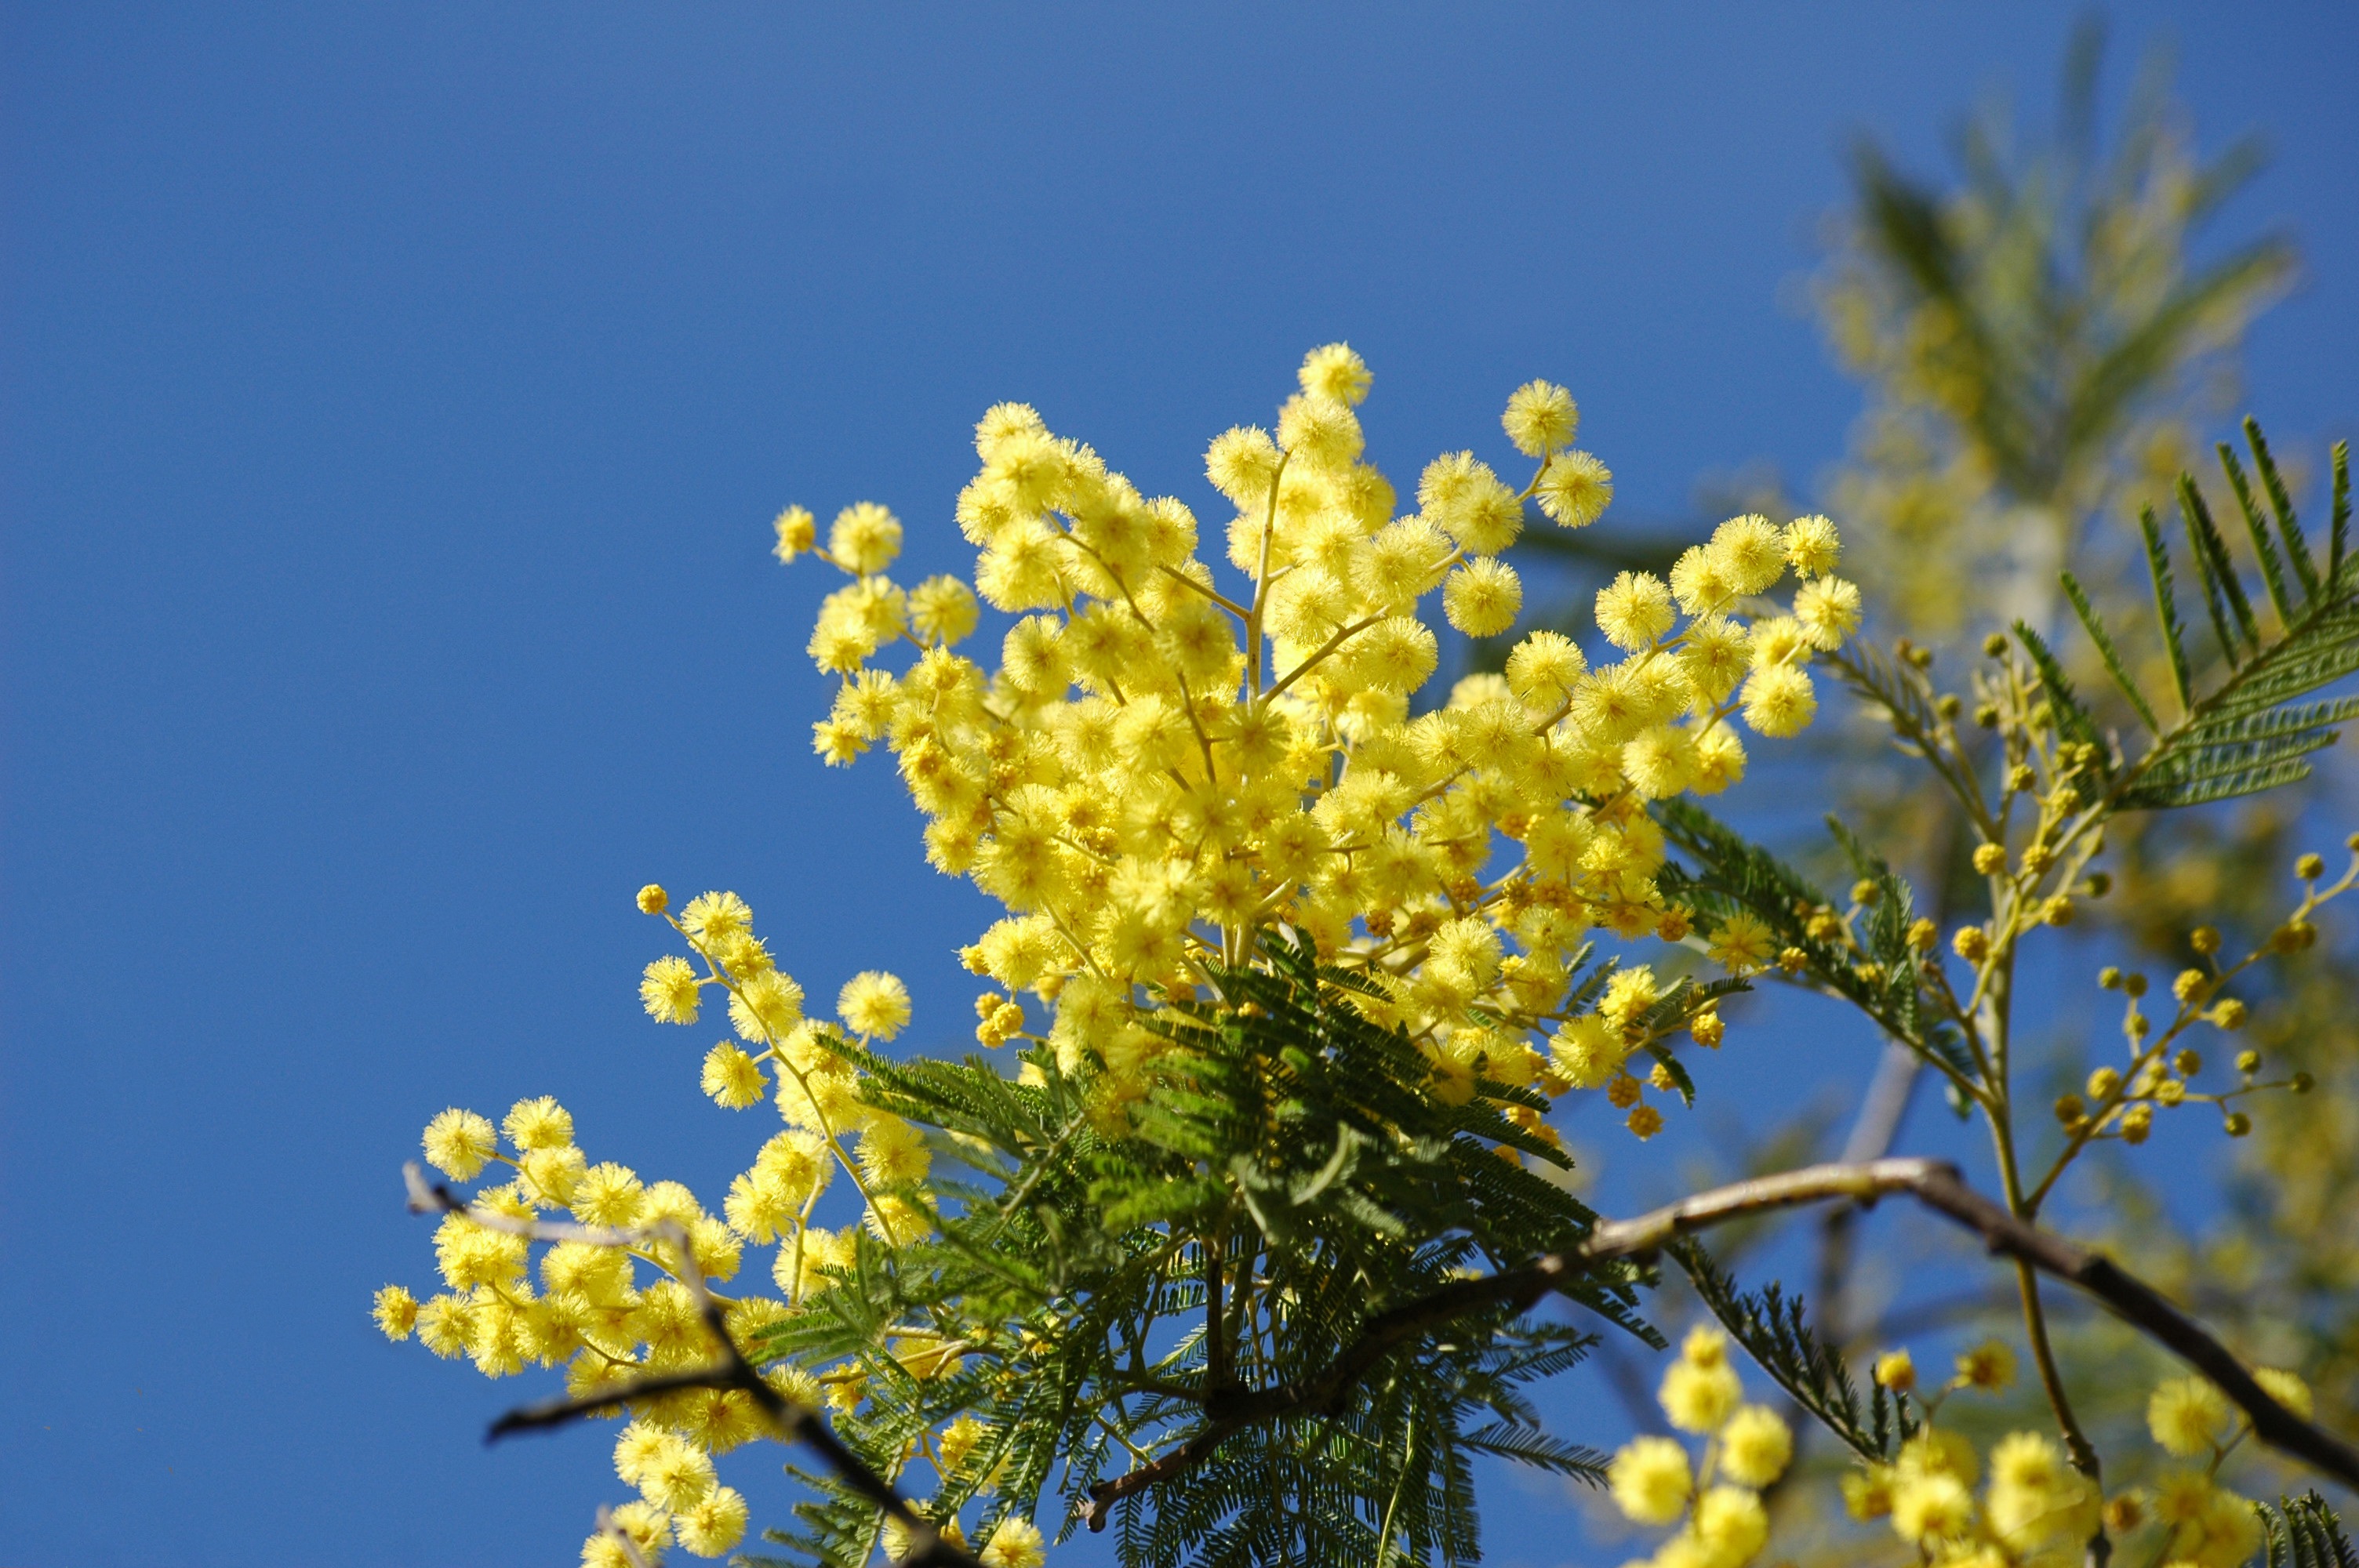
tree, branch, blossom, plant, fruit, flower, food, spring, produce, evergreen, yellow, flora, rapeseed, yellow flower, wildflower, shrub, mimosa, brassica, flowering plant, woody plant, land plant